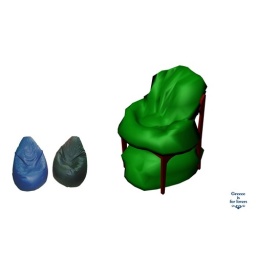
Bean bag chair by Greece is for Lovers